Freshwater Blue

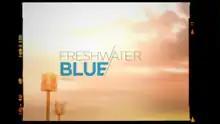

Freshwater Blue is an Australian reality-drama series created by Toby Yoshimura and Ben Alcott for MTV Australia. The series follows the lives of twelve friends who have completed their secondary education and face the challenges of friendship and relationship issues as well as becoming young adults. The show is set in the Northern Beaches suburb Freshwater. The show's opening theme song, "What Happens Next", was written and performed by American band The Material.